Unreal Engine 2

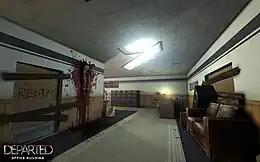
"Killing Floor" was built in Unreal Engine 2.

In October 1998, IGN reported, based on an interview with affiliate "Voodoo Extreme", that Tim Sweeney, founder of Epic Games, was doing research for his next-generation engine. With development starting a year later, the second version made its debut in 2002 with "America's Army", a free multiplayer shooter developed by the U.S. Army as a recruitment device. Soon after, Epic would release "Unreal Championship" on the Xbox, one of the first games to utilize Microsoft's Xbox Live.